Pakistan

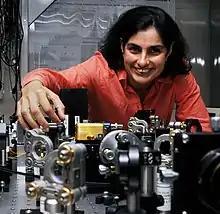
Nergis Mavalvala is a Pakistani American Professor of Physics at MIT who is known for her role in the first observation of gravitational waves.

The Pakistani economy has shifted from agriculture to services, with agriculture contributing only 20.9% of the GDP as of 2015. Despite this, Pakistan's wheat production in 2005 surpassed Africa's and nearly matched South America's, highlighting its agricultural significance. The sector employs 43.5% of the labor force and is a major source of foreign exchange.